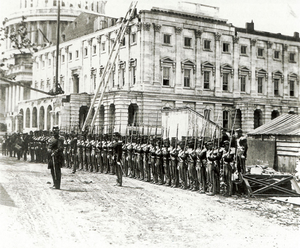
Le 20th Indiana Volunteer Infantry Regiment est un régiment d'infanterie qui a servi dans l'armée de l'Union pendant la guerre de Sécession. Le régiment est officiellement levé le 22 juillet 1861, par William L. Brown, le premier colonel du régiment, en réponse à l'appel du président Lincoln pour des volontaires. Au moment de rassemblement, le régiment a 9 compagnies combattantes, identifiées de A à K, avec une compagnie d'état-major pour un total de 10 compagnies, soit près de 1000 hommes. Le 20th Indiana participe à des engagements dans la plupart des grandes batailles de la guerre de Sécession, y compris l'action entre les premiers cuirassés à Hampton Roads, la bataille de Fredericksburg, la bataille de Gettysburg, et le siège de Petersburg. Le régiment fait partie de la première brigade de la troisième division du IIIe corps pendant la durée de la guerre.